Jouët 760

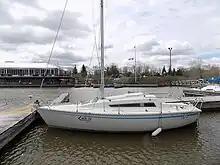
Jouët 760

The Jouët 760 is a small recreational keelboat, built predominantly of fiberglass. It has a masthead sloop rig, a transom-hung rudder and a fixed fin keel or optionally a short keel and centreboard. It displaces .